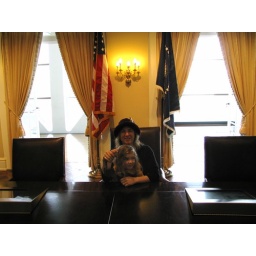
sitting in the president's chair in the faux cabinet room